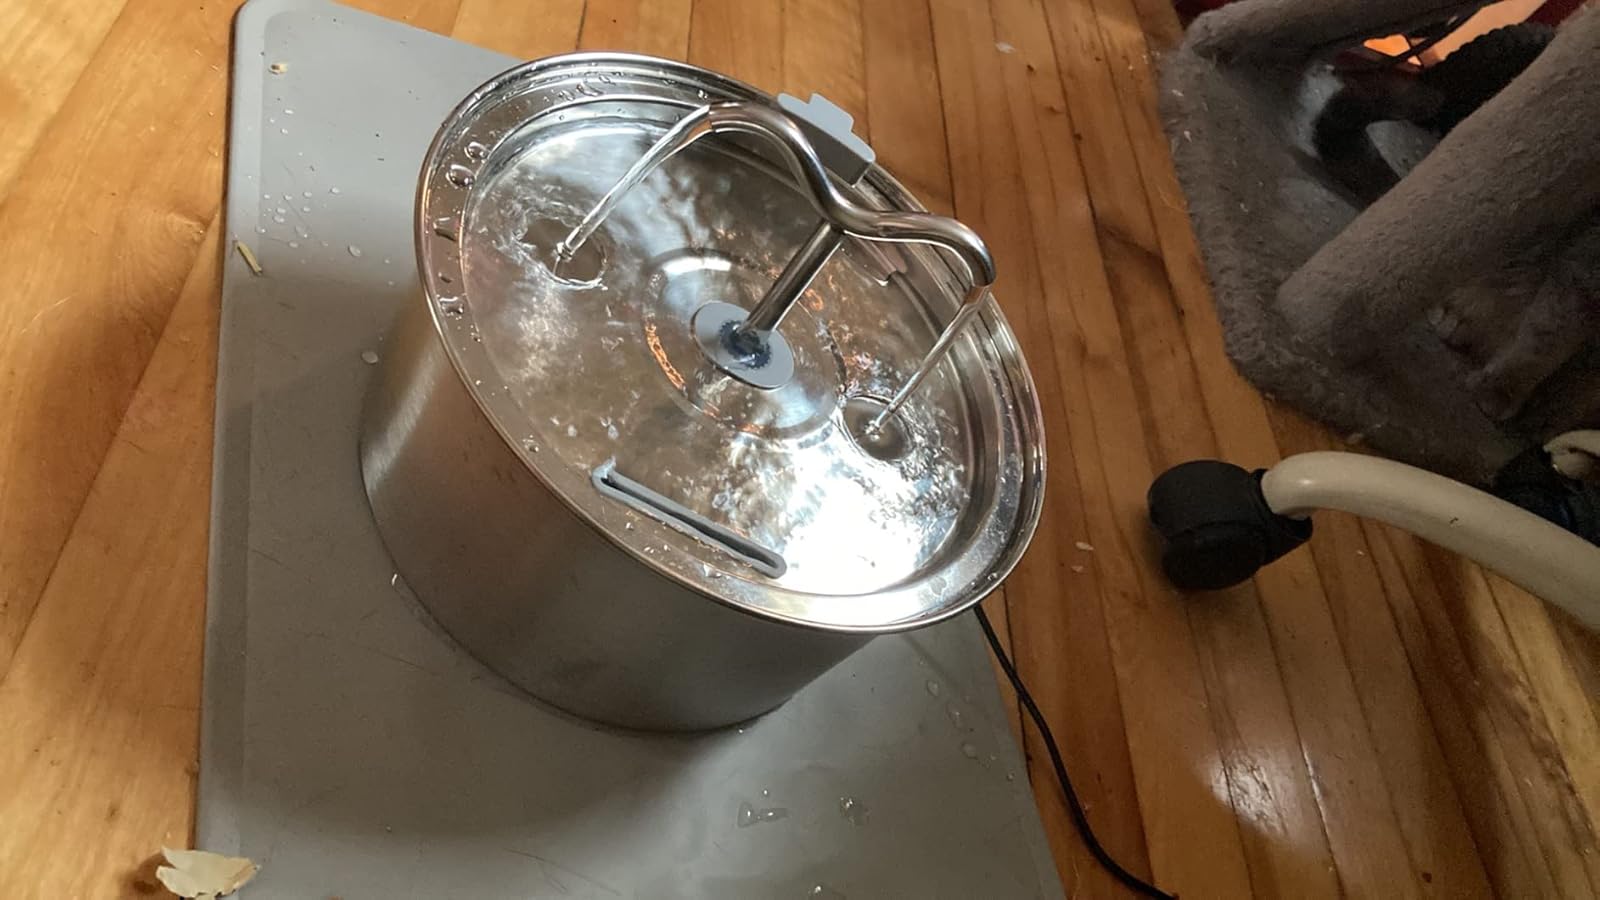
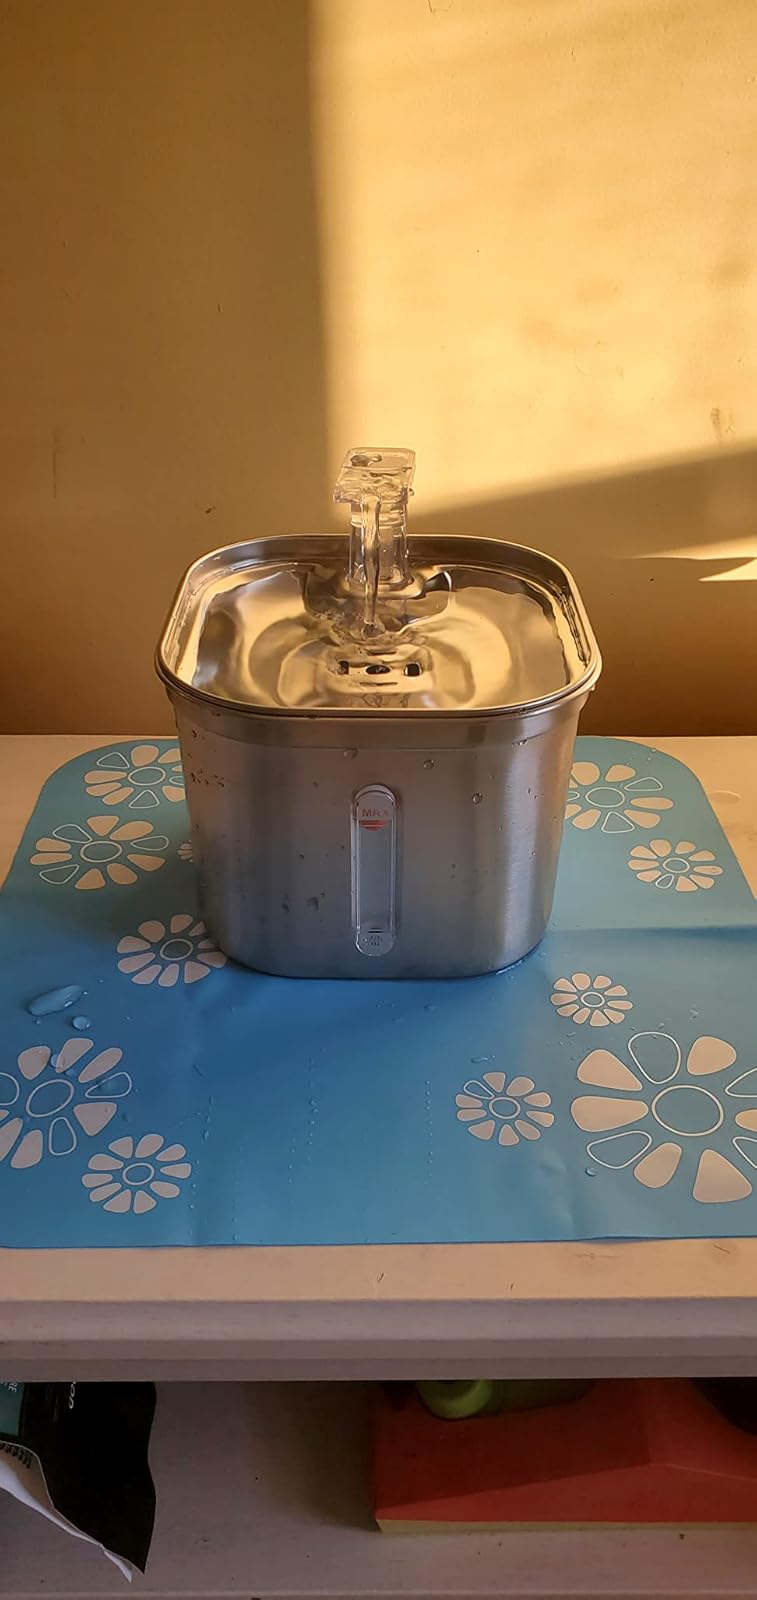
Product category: items_bowl
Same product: no